Khlong San station

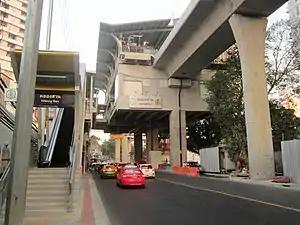

Khlong San station is a Gold Line station, located in Khlong San District, Bangkok, Thailand. It is located in front of Taksin Hospital. The station is on Somdet Chao Phraya Road and opened on 16 December 2020.